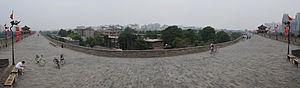
"Les Remparts de Xi'an chinois : 西安城墙, se trouvent à Xi'an, ancienne capitale de la Chine. Ils sont l'une des murailles urbaines les plus anciennes, les plus grandes et les mieux préservées de Chine. Elles ont été construites sous le règne de l'empereur Hongwu, afin de protéger la ville de Xi'an nouvellement construite. Ils présentent les ""caractéristiques complètes de l'architecture des remparts de la société féodale"" et ont été rénovés à de nombreuses reprises depuis leur construction au XIVᵉ siècle. Ils l'ont été trois fois à 200 ans d'intervalle, dans la seconde moitié des années 1500 et 1700, et ces dernières années en 1983. Les remparts entourent une zone d'une superficie d'environ 14 km².